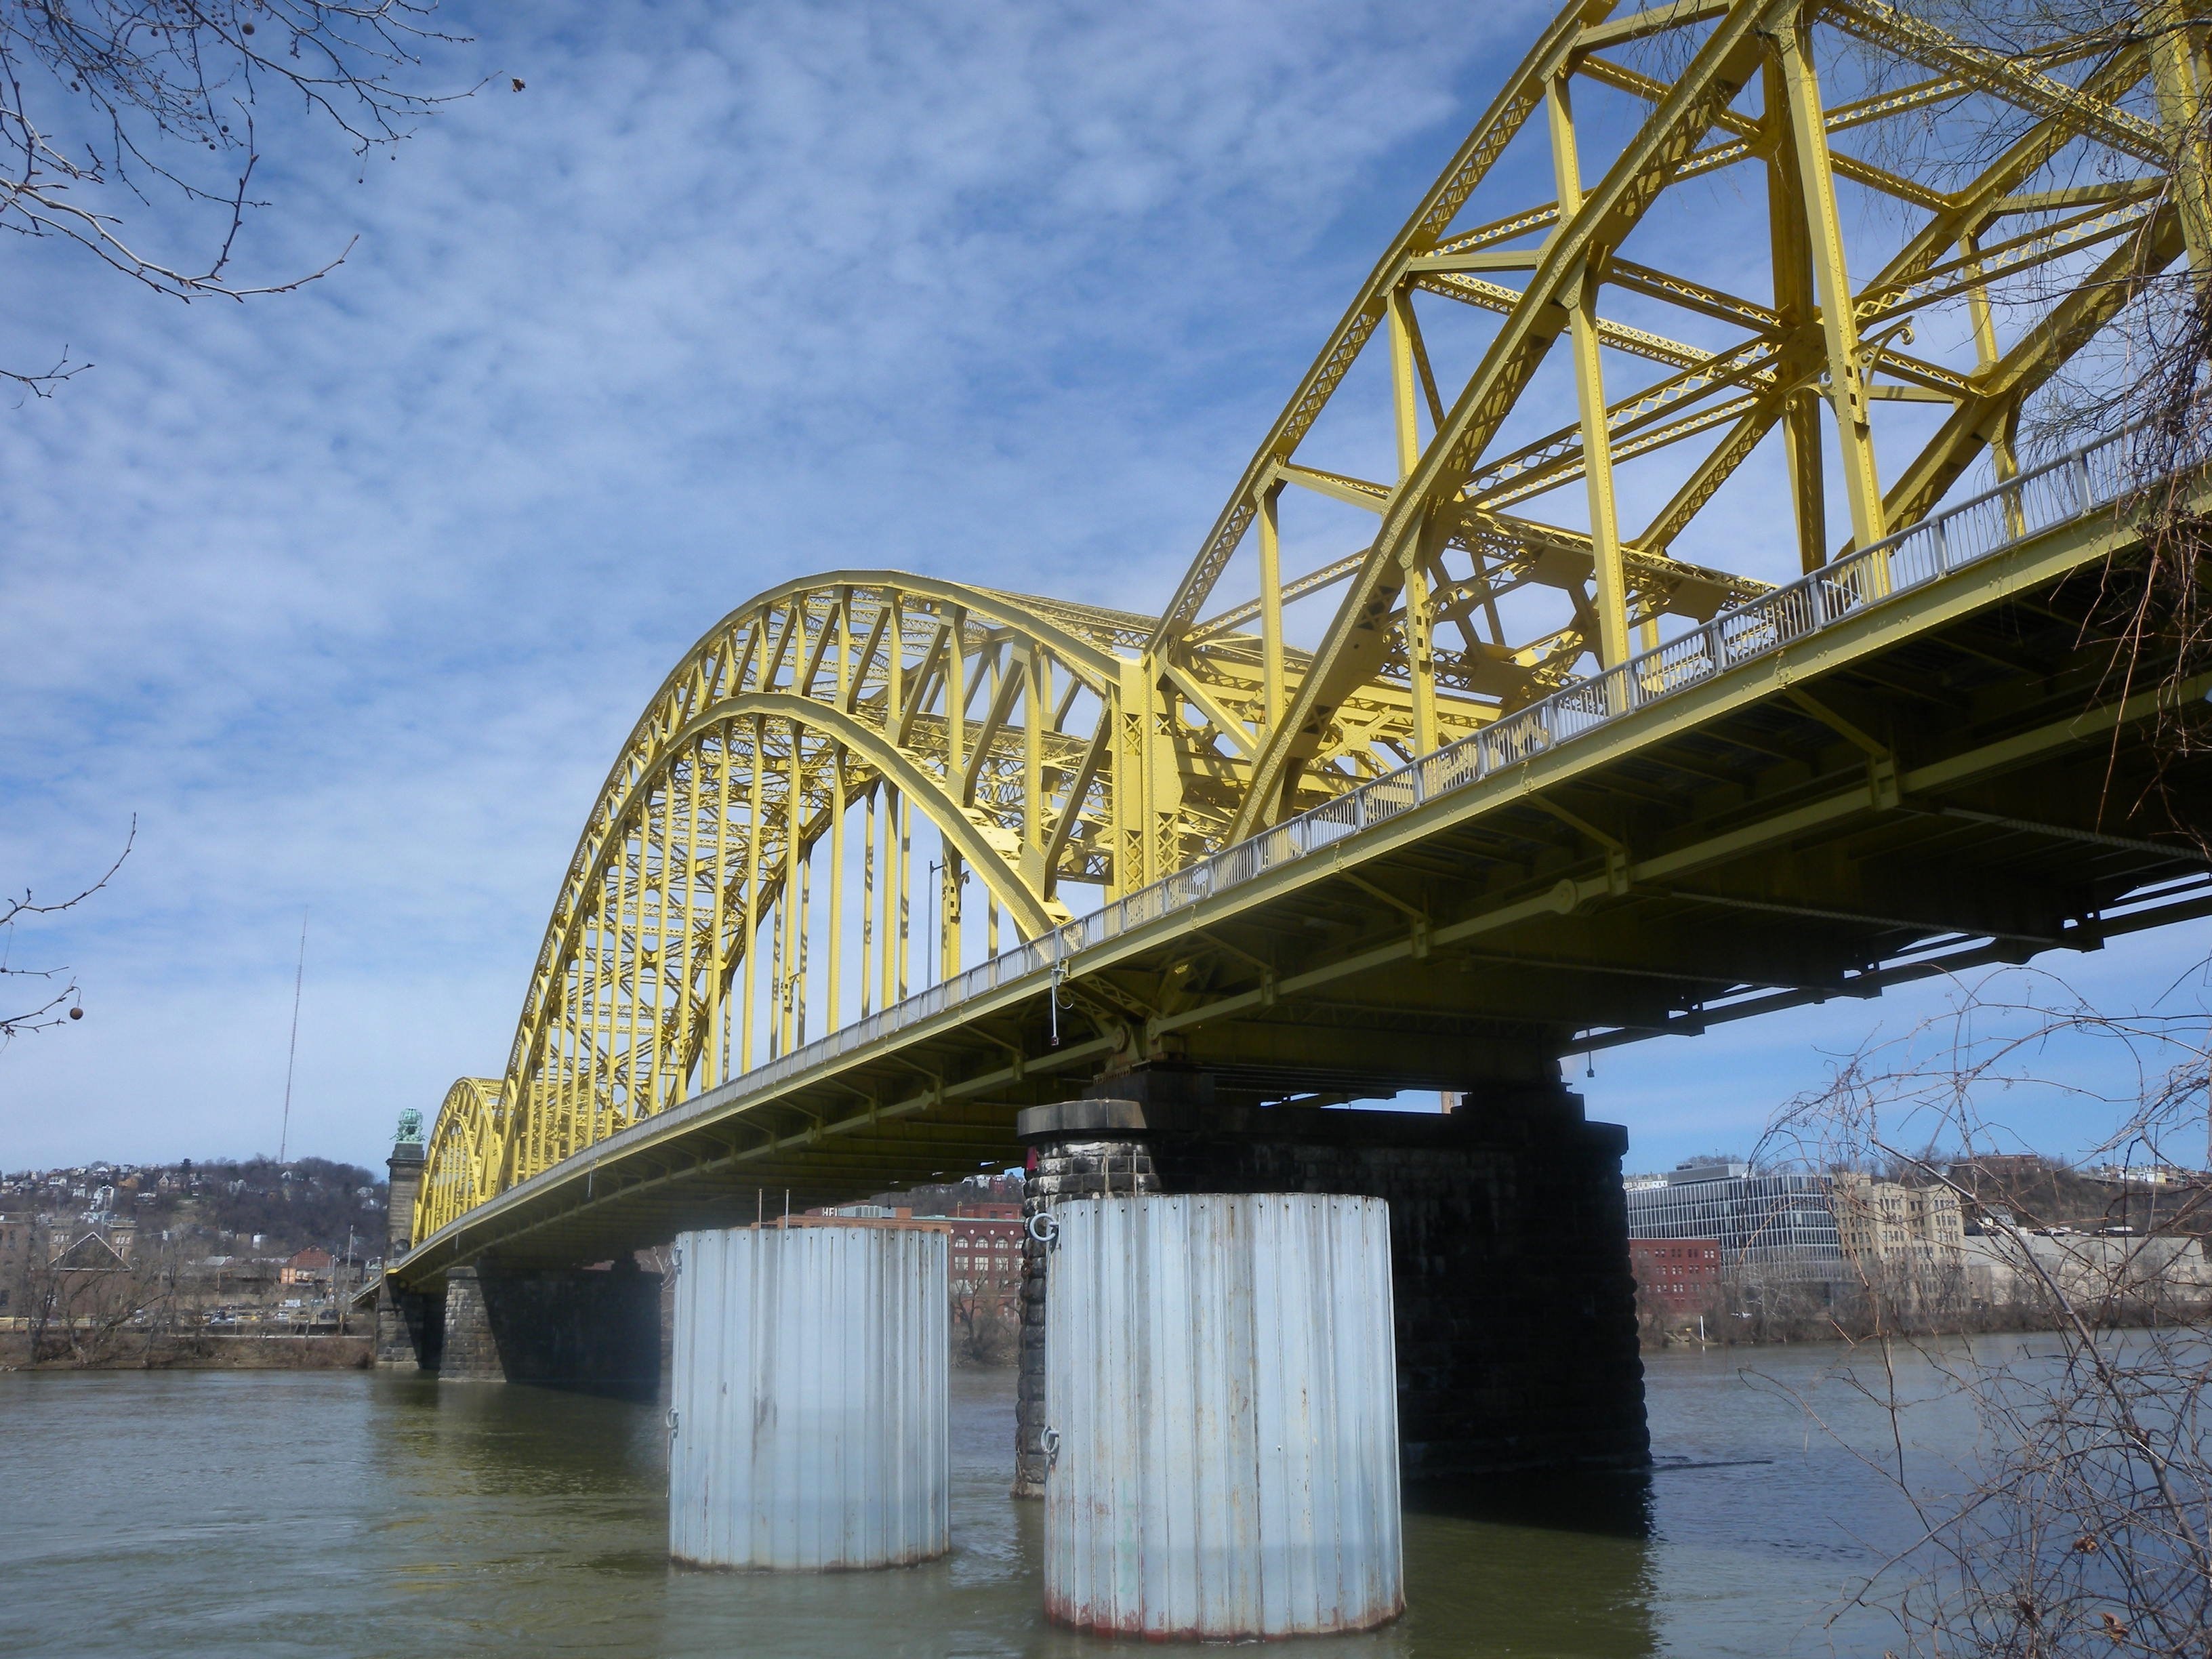
water, architecture, road, bridge, traffic, street, city, urban, river, travel, transportation, transport, construction, reflection, metal, landmark, modern, waterway, engineering, cable stayed bridge, arch bridge, truss bridge, transporter bridge, cantilever bridge, nonbuilding structure, girder bridge